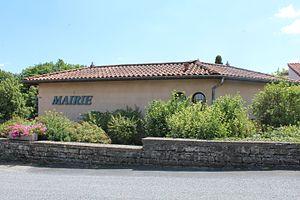
Mairie de Saint-Jean-le-Priche.
Saint-Jean-le-Priche est une commune associée de Mâcon. La fusion-association date de 1972. À l’origine, elle appartenait aux domaines